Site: brandenburg
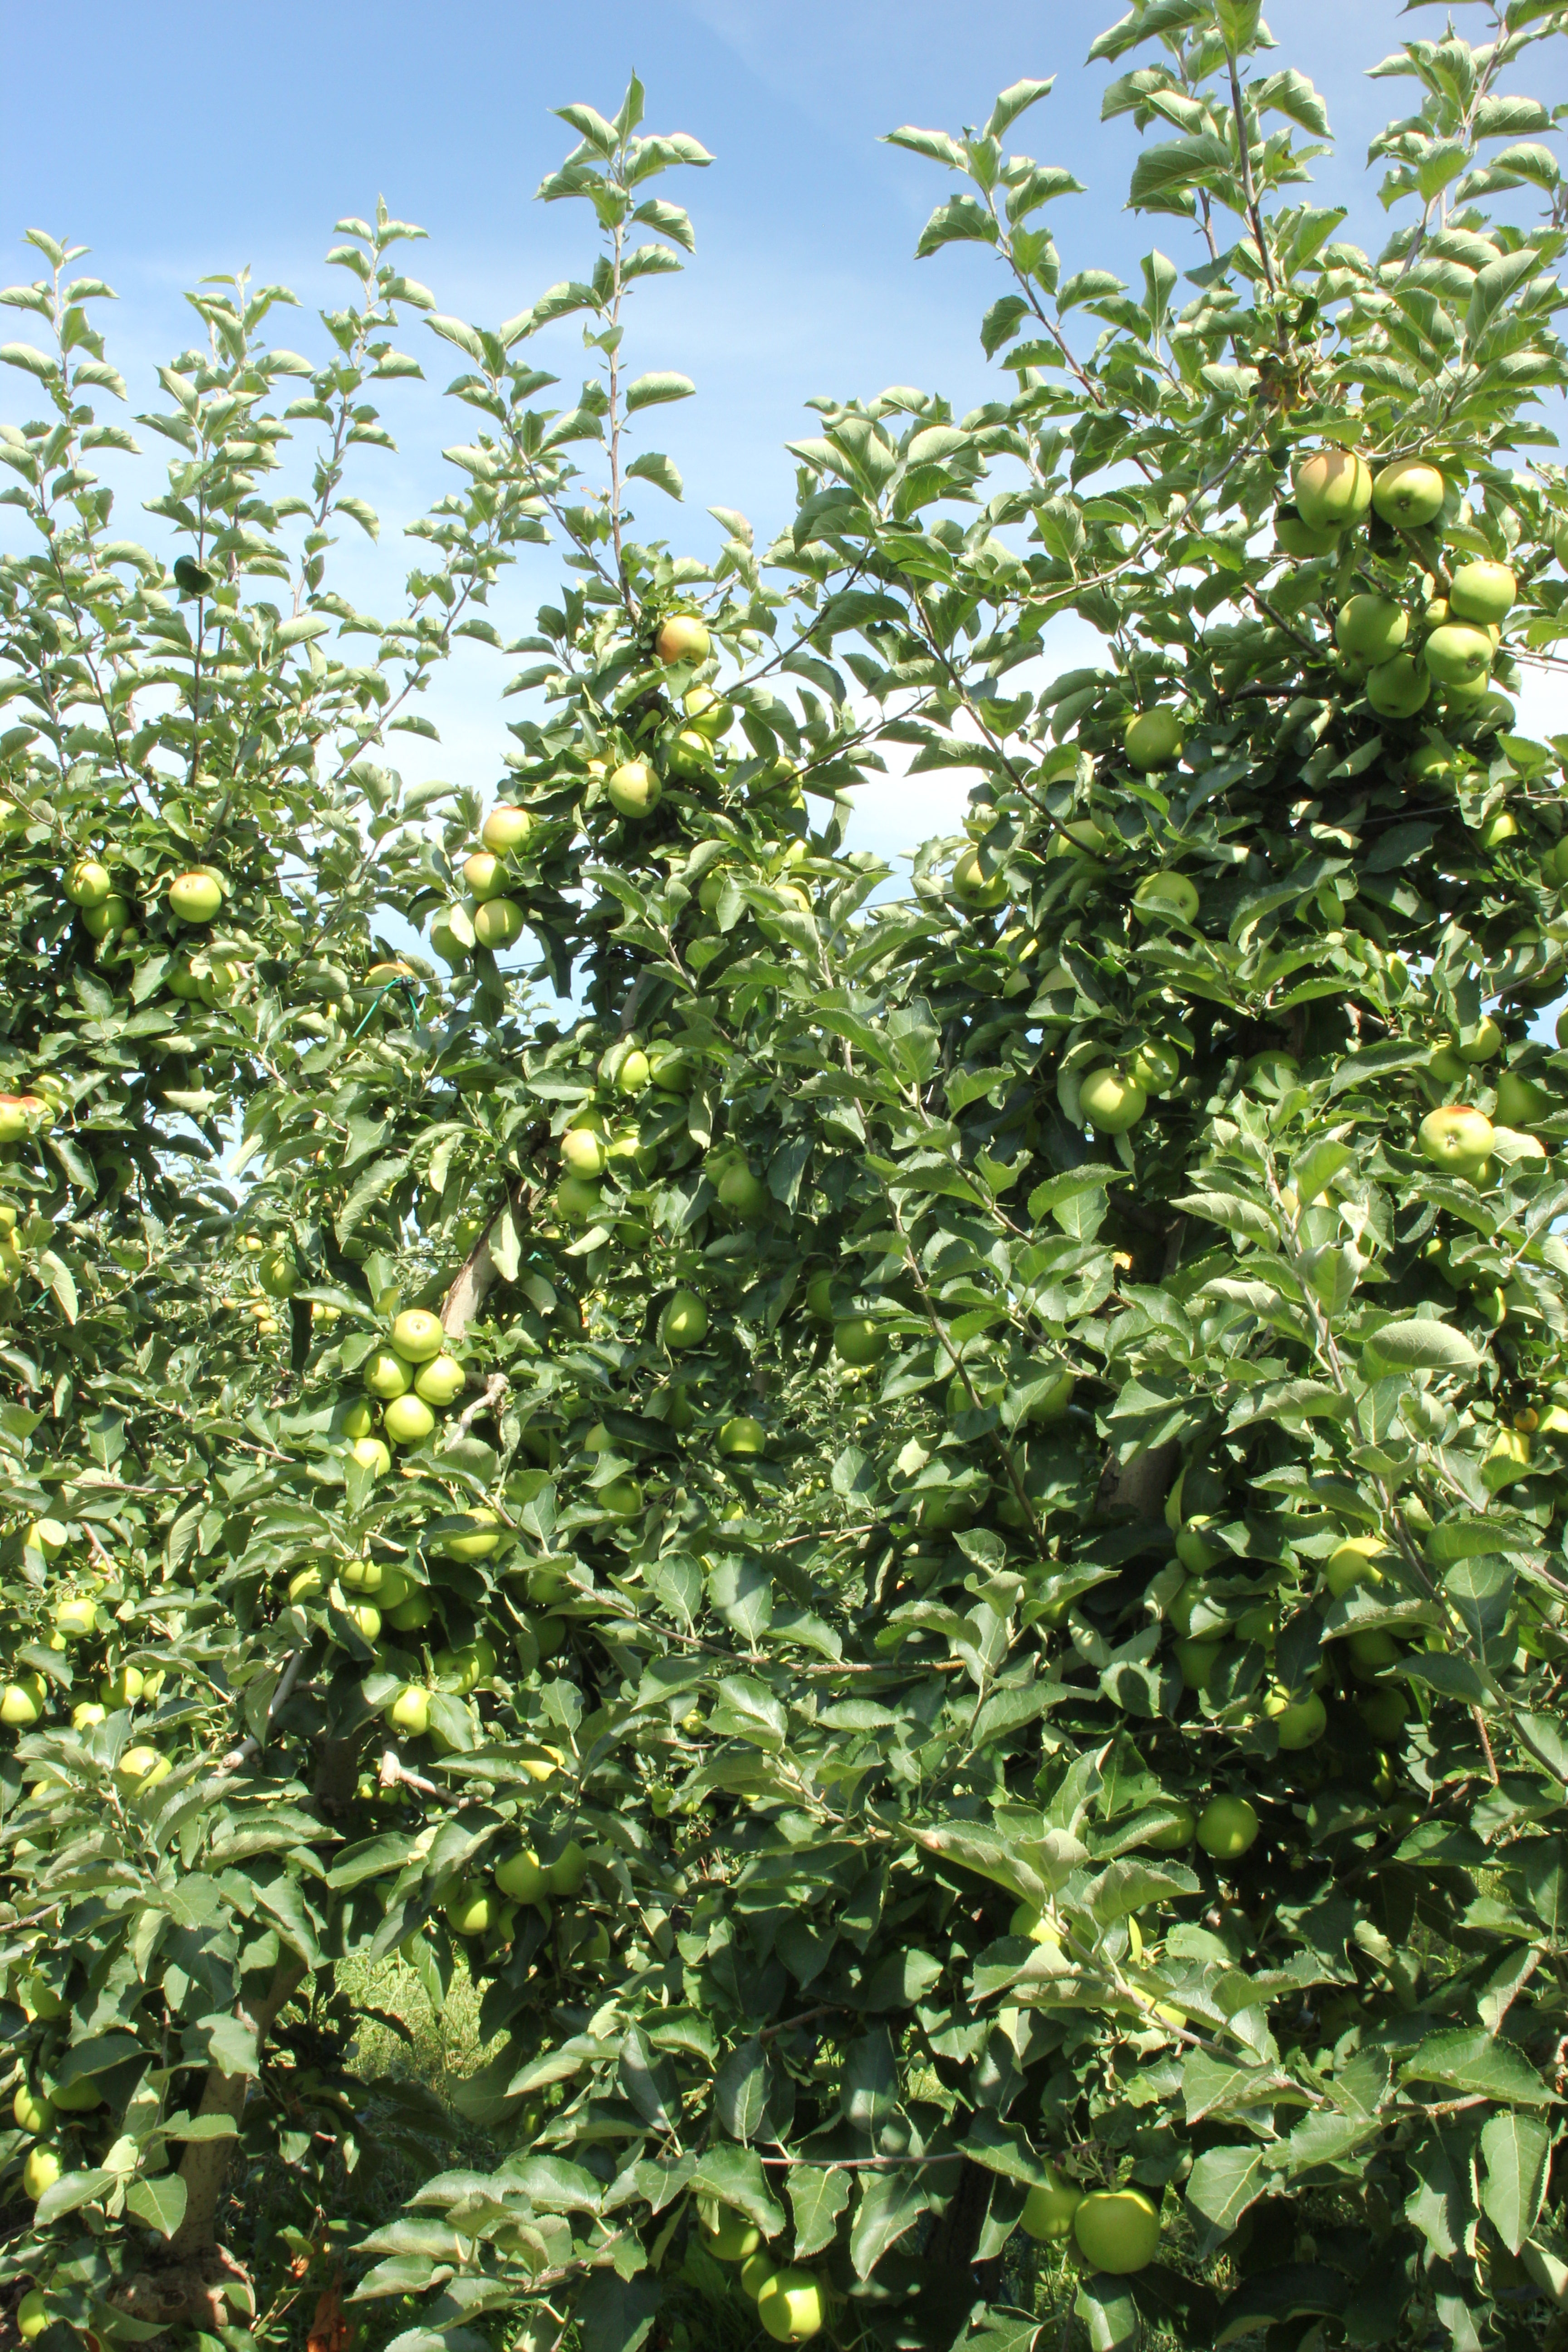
Growth stage (BBCH 77): Development of fruit